List of Olympic male artistic gymnasts for the United States

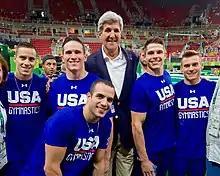
The 2016 Olympic team

American male artistic gymnasts have competed at every Olympic Games since 1904, except for 1908, 1912, and 1980. In total, there have been 223 American male gymnasts who have competed at the Olympics.